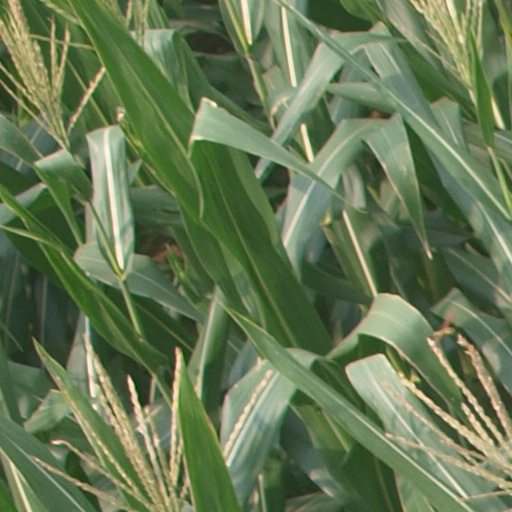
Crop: maize; corn